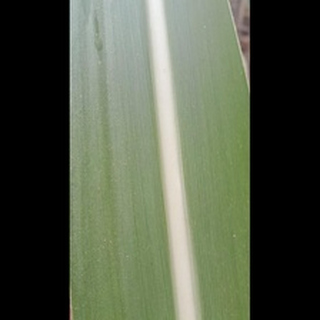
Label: healthy_sugarcane